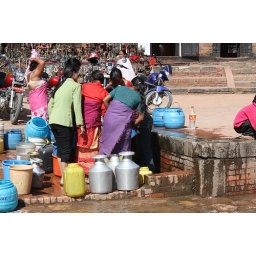
Filing water pots in Taumadhi Tole